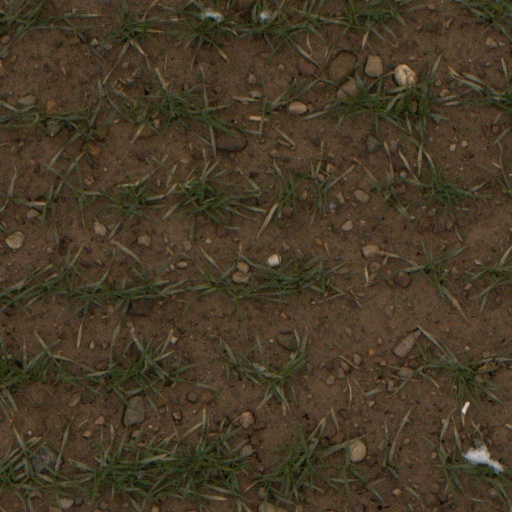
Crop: wheat